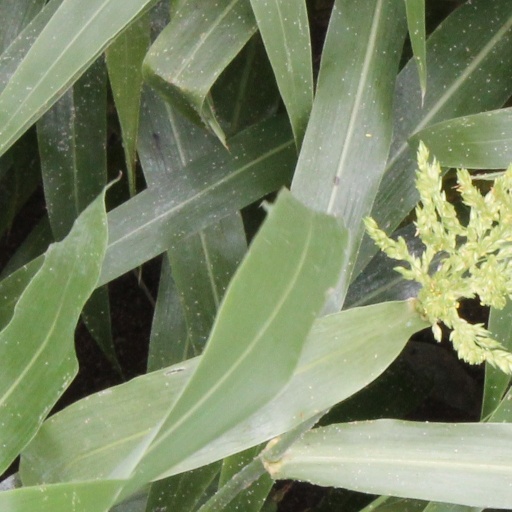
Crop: sorghum